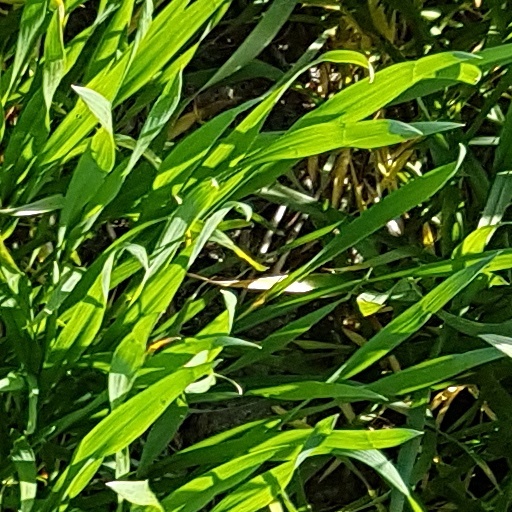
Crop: wheat